Michael Weinius

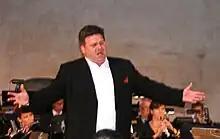
Weinius at the Östergötland music days in 2009

Michael Weinius (born 1 March 1971 in Stockholm) is a Swedish operatic tenor. After winning first prize at the 2008 international Wagner competition in Seattle, Weinius has quickly established himself as one of Europe's most sought after tenors.